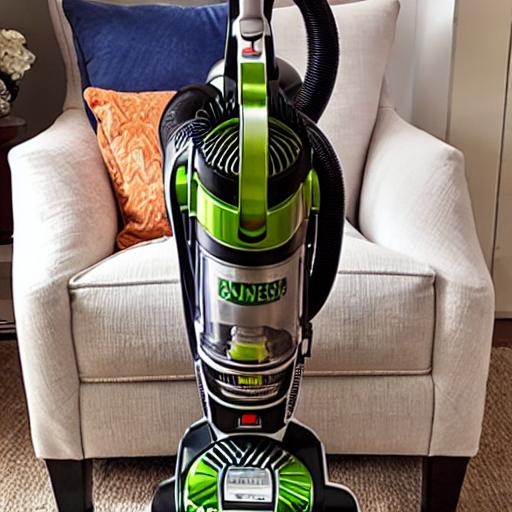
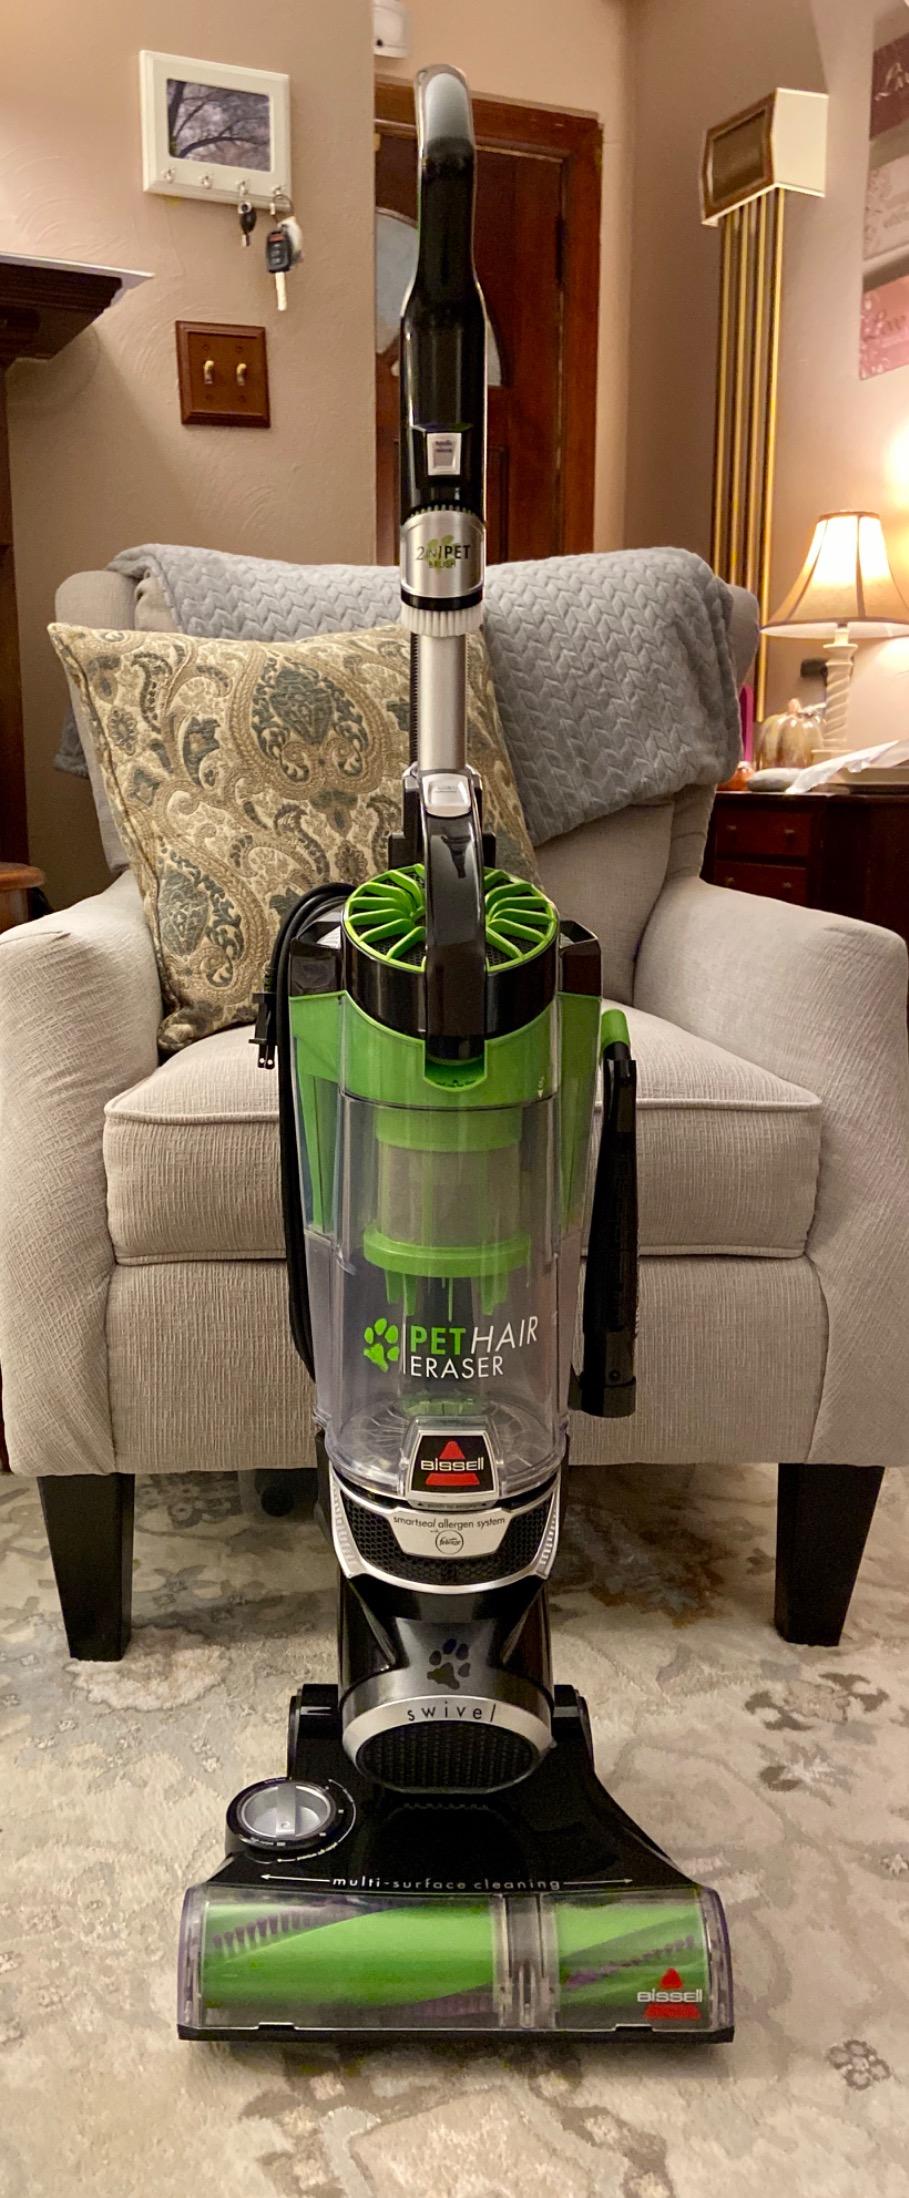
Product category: items_vacuum
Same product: no